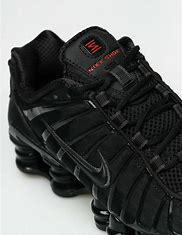
Brand: Nike
Model: Shox TL